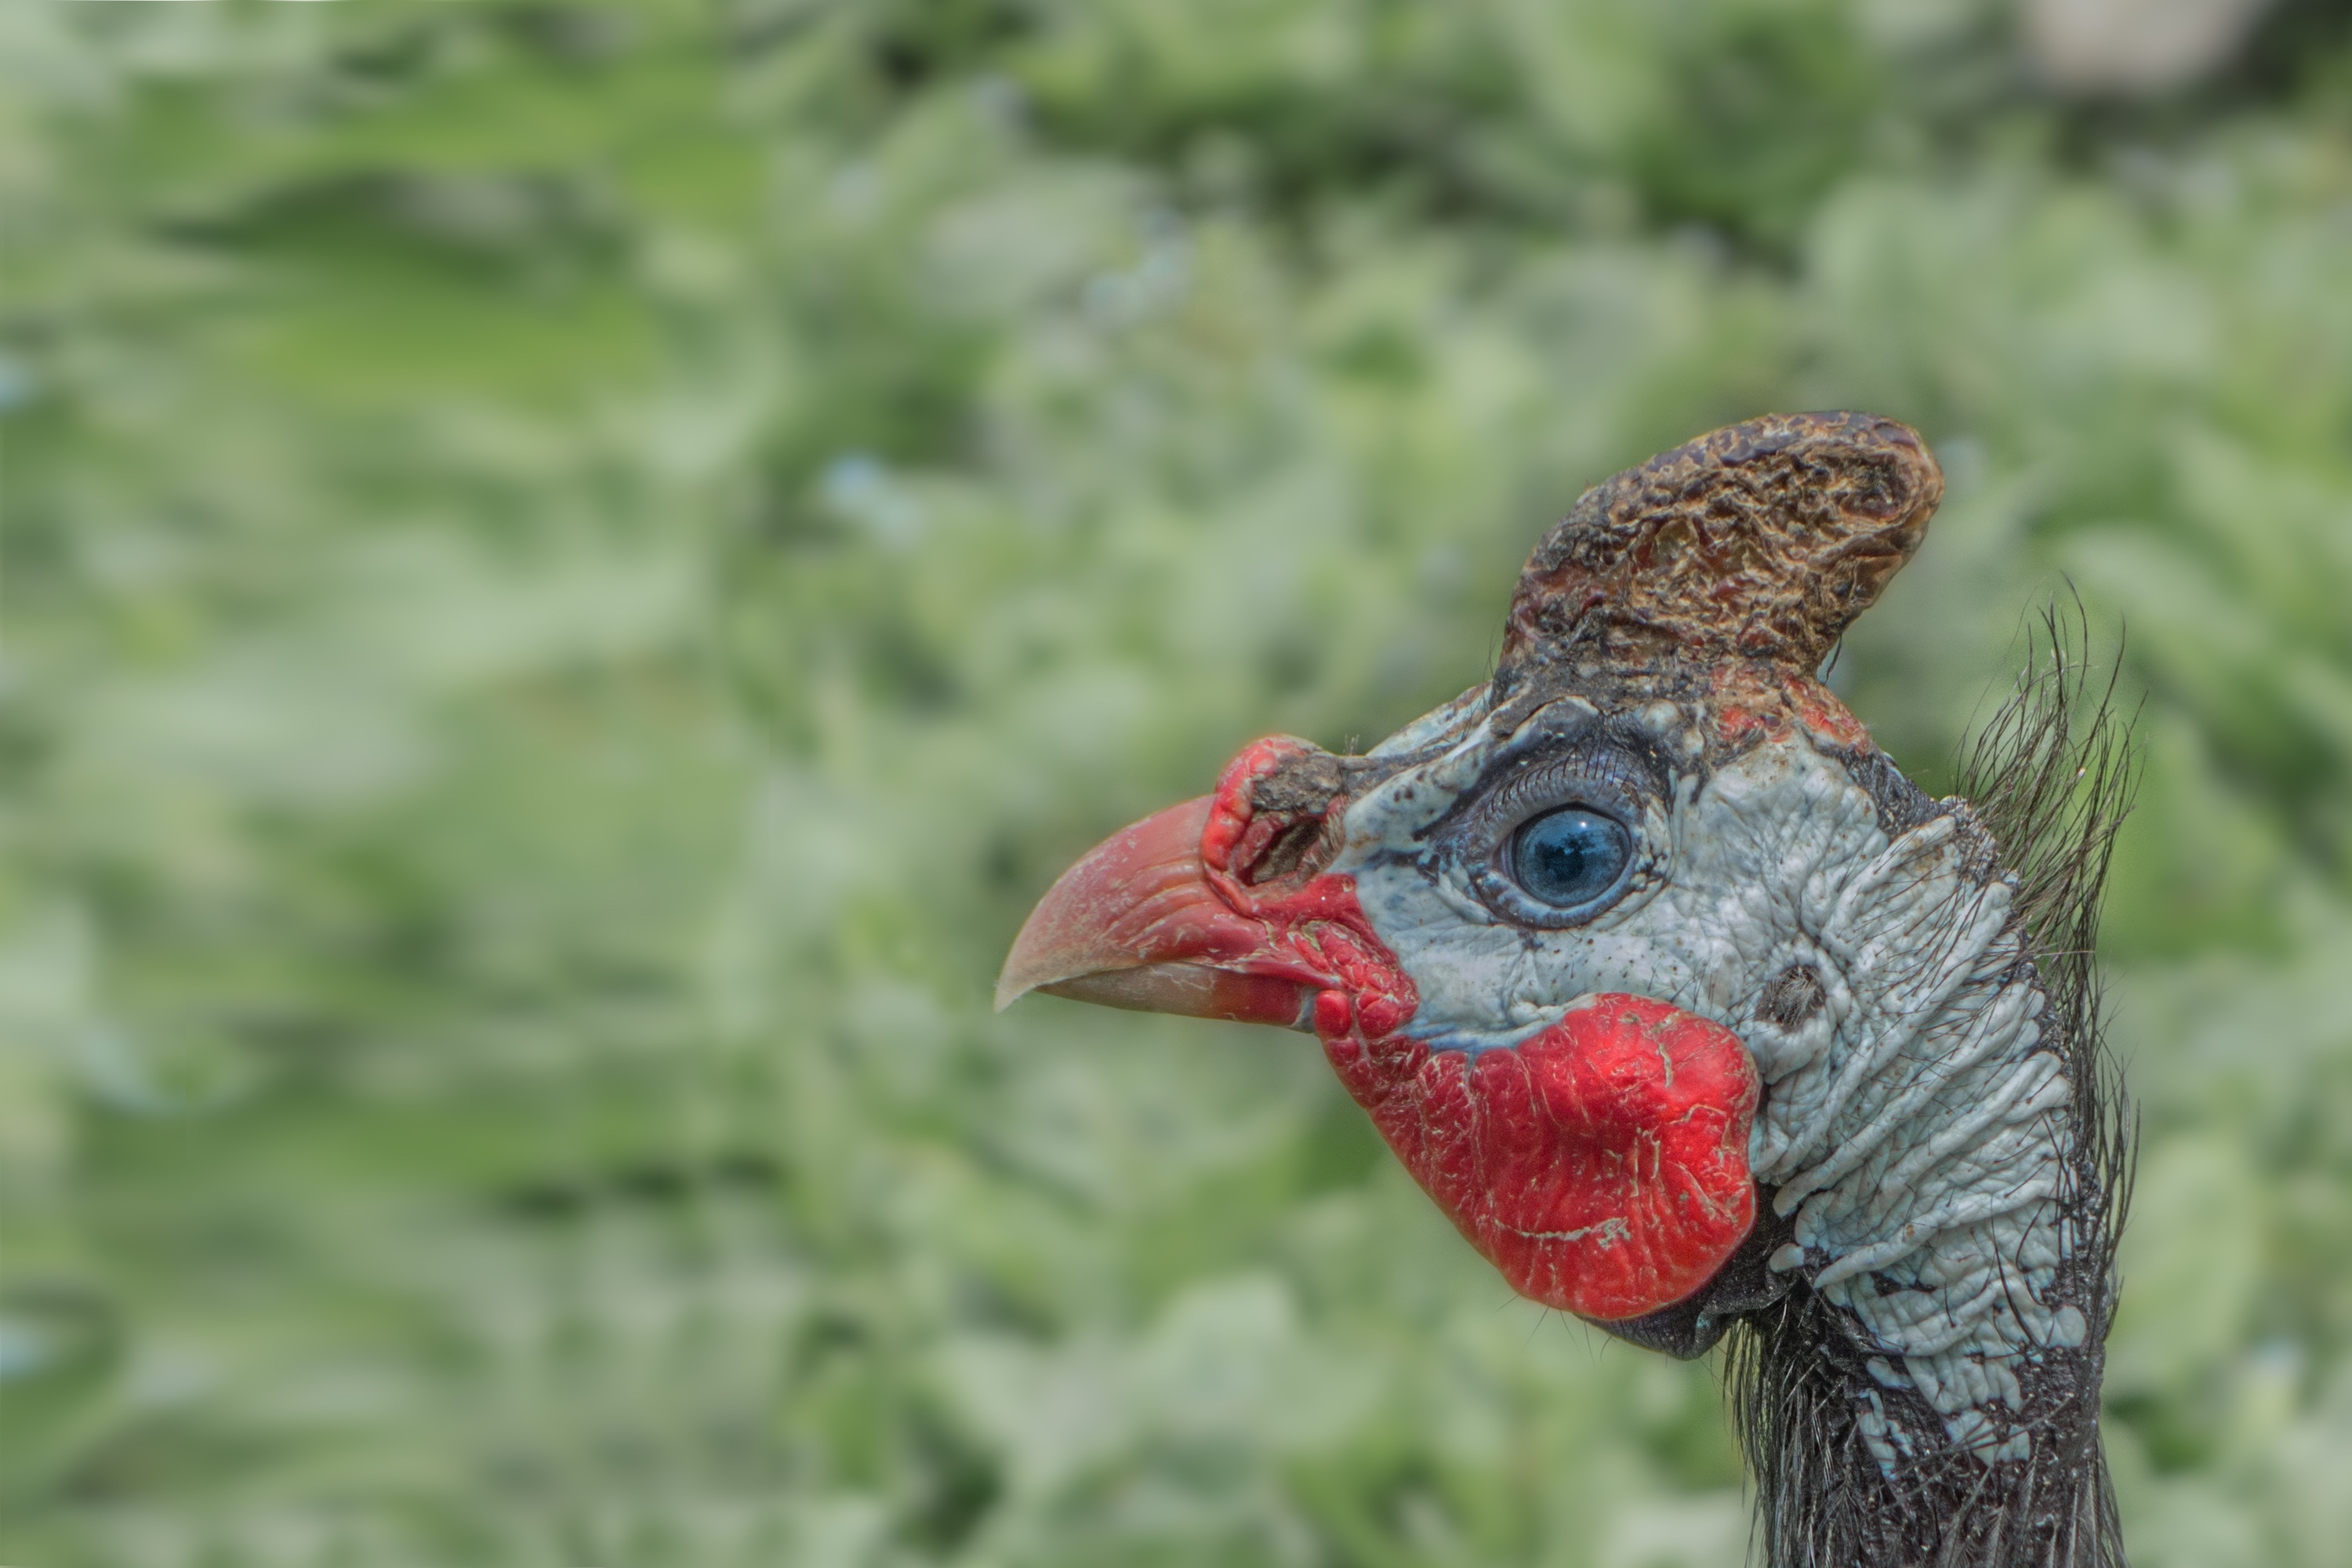
bird, farm, prairie, animal, wildlife, beak, colorful, close, feather, chicken, fowl, fauna, poultry, pheasant, eye, galliformes, turkey, vertebrate, bill, hahn, cockscomb, chickens, phasianidae, gockel, wild turkey, comb teeth